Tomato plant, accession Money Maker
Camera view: tilt-top (135 deg); turntable rotation: 90 degrees
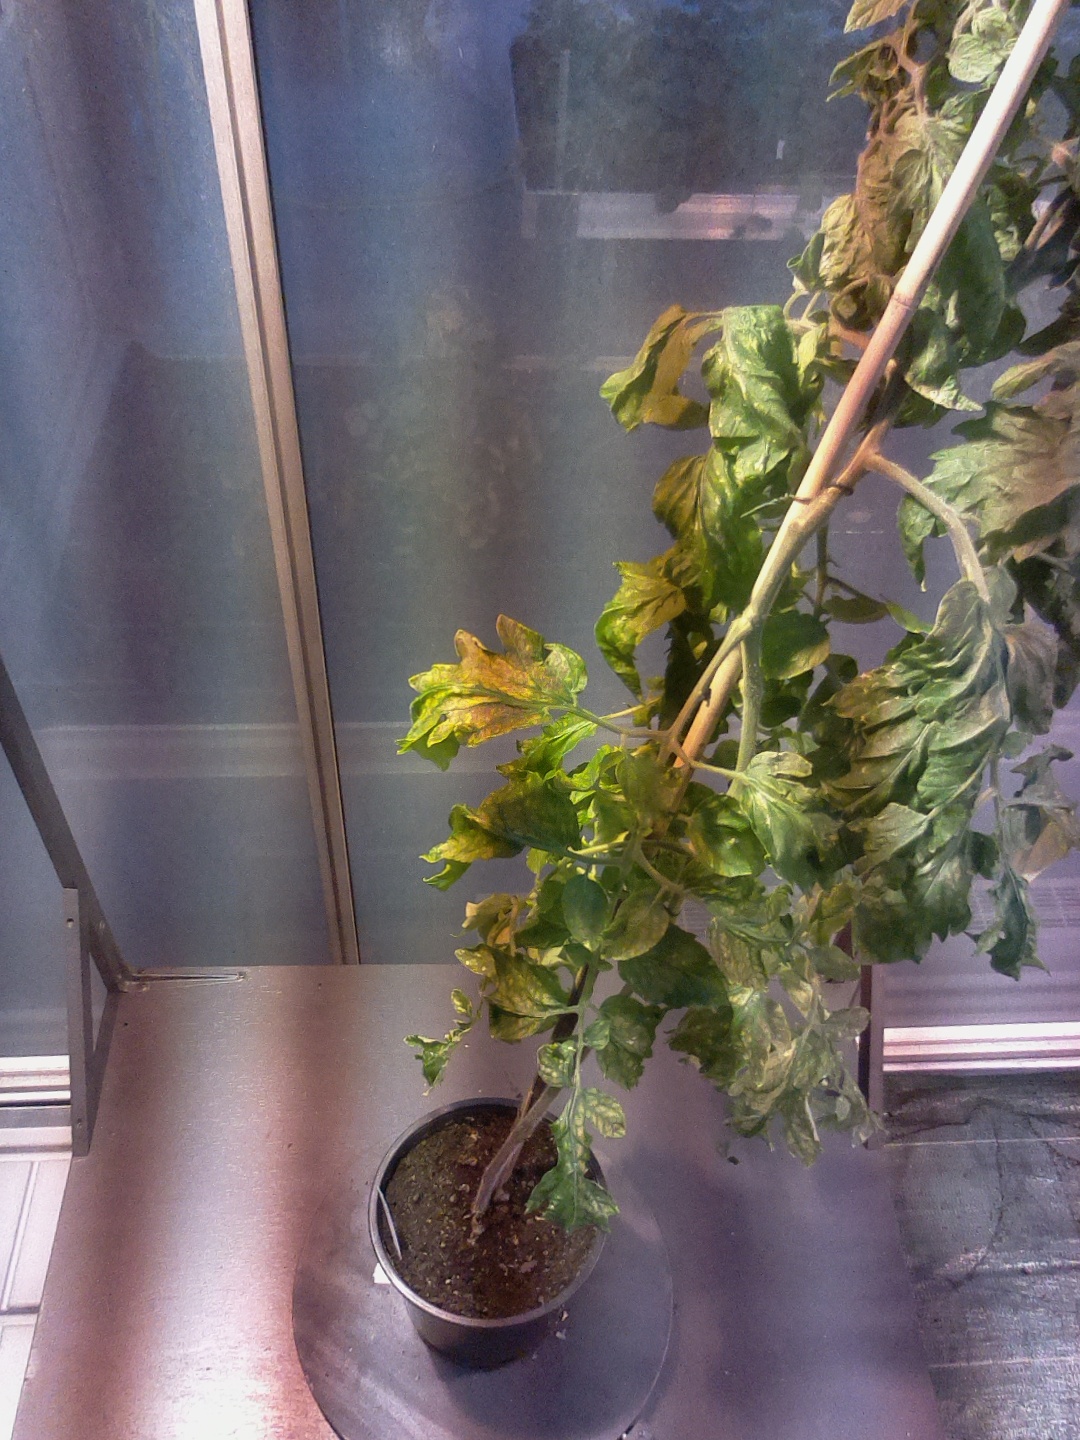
BBCH growth stage 74: 40%-50% of final fruit size